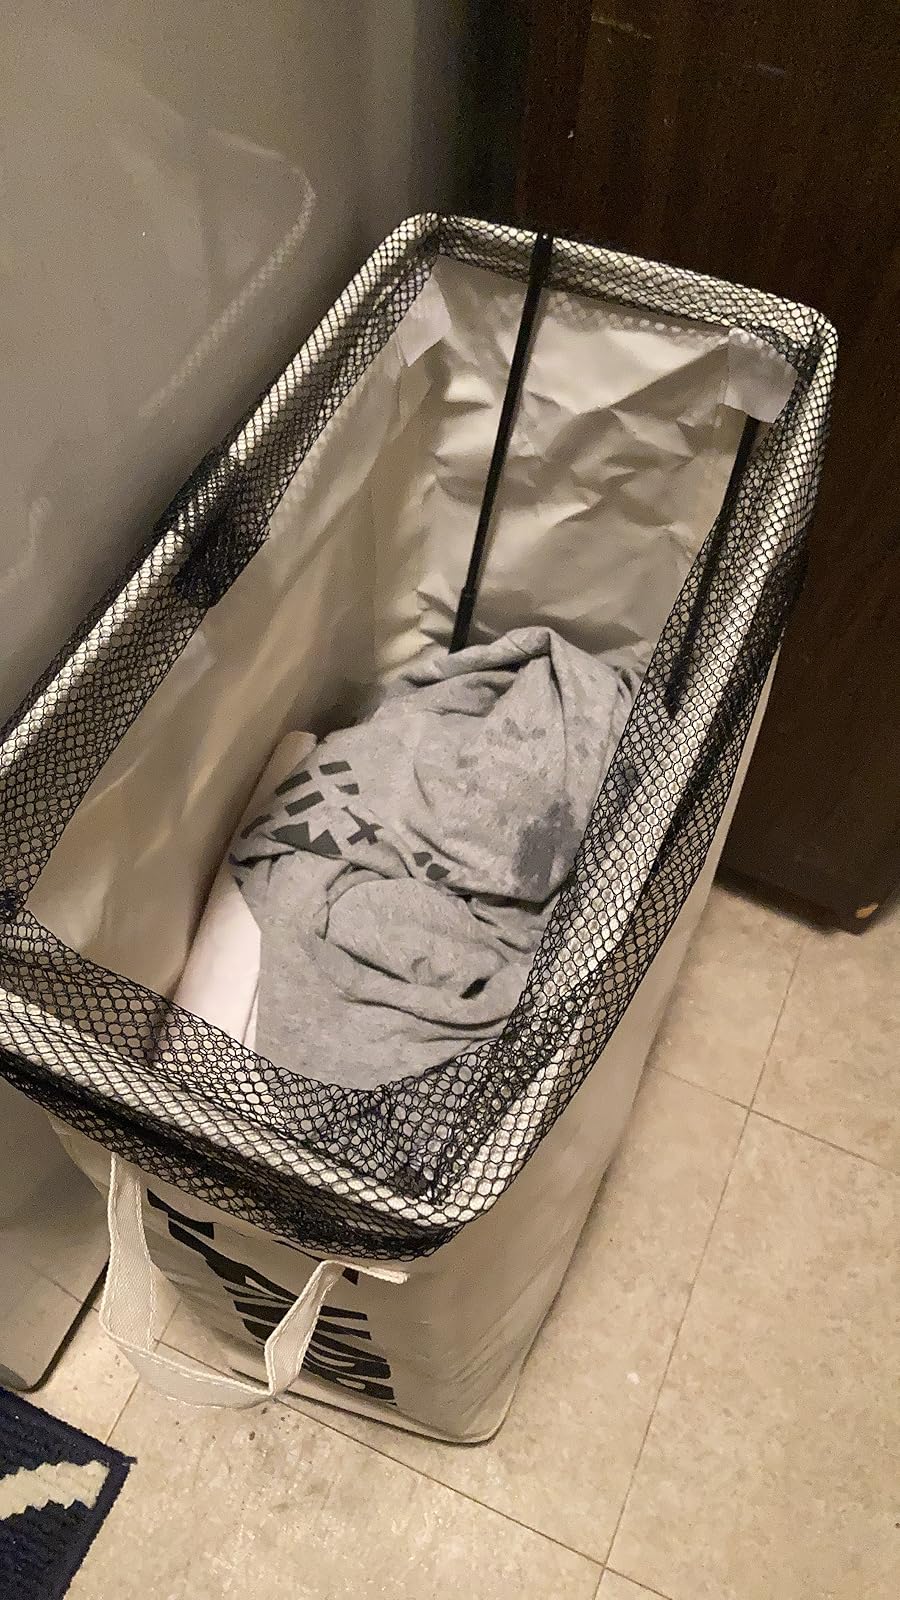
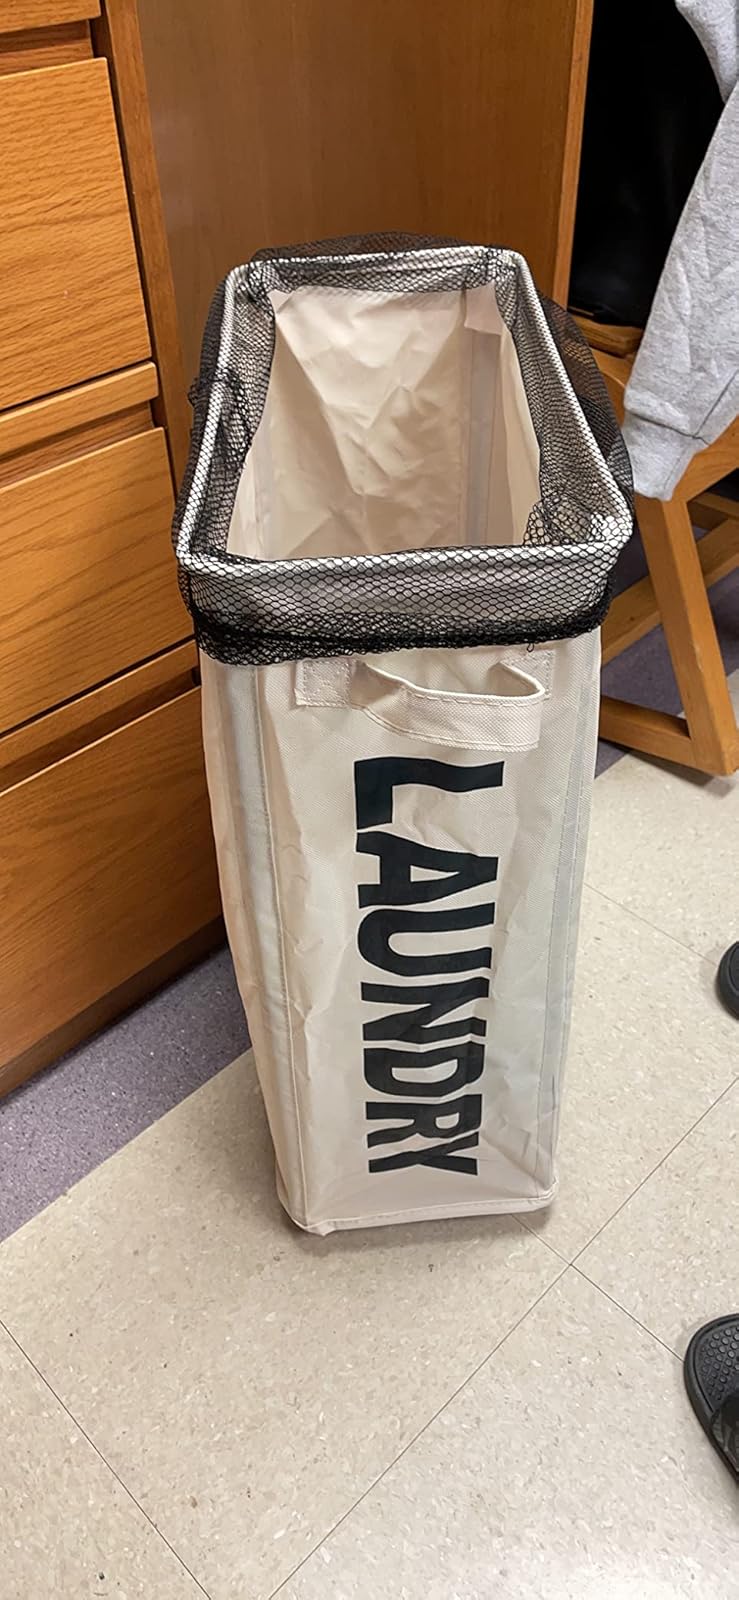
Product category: items_hamper
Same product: yes